Dominion Observatory

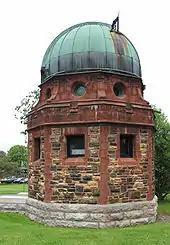
Photo Equatorial Building in front of main building

Chief Dominion Architect David Ewart designed the Dominion Observatory in 1902.